2016–17 Zimbabwe Tri-Series

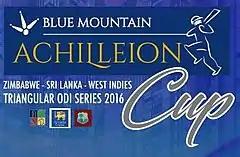
Zimbabwe Tri Series 2016 - Blue Mountain Achilleion Cup logo

The 2016–17 Zimbabwe Tri-Series was a One Day International (ODI) cricket tournament that was held in Zimbabwe in November 2016. It was a tri-nation series between the national representative cricket teams of Zimbabwe, Sri Lanka and the West Indies. The Sri Lankan team were originally scheduled to tour Zimbabwe for two Tests, three ODIs and one Twenty20 International (T20I). However, the ODIs and T20I were replaced by this tri-series.